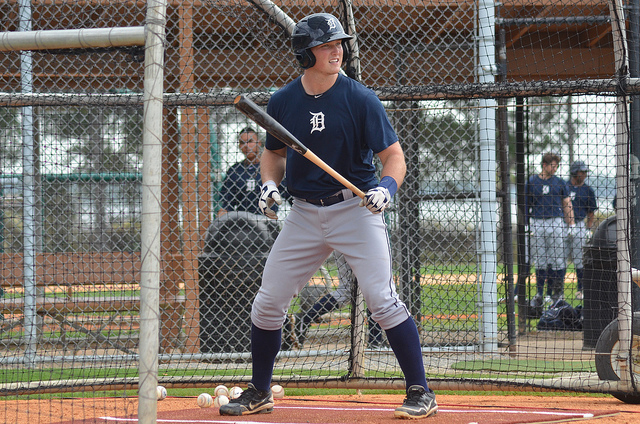
một cầu thủ đánh bóng đang đứng ở trước tấm lưới